Lake Roosevelt National Recreation Area

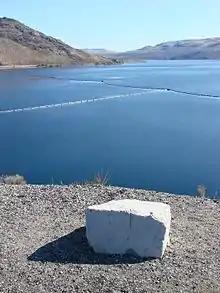
Lake Roosevelt atop Coulee Dam

It was established in 1946 as the Coulee Dam Recreational Area and was created by a memorandum of agreement with the Spokane Tribe, Colville Indian Reservation, and United States Bureau of Reclamation. It has, uniquely with Curecanti National Recreation Area, never been established by Congress or the president. The recreation area was renamed for President Franklin D. Roosevelt in 1996, over objections from the Colville Tribe.